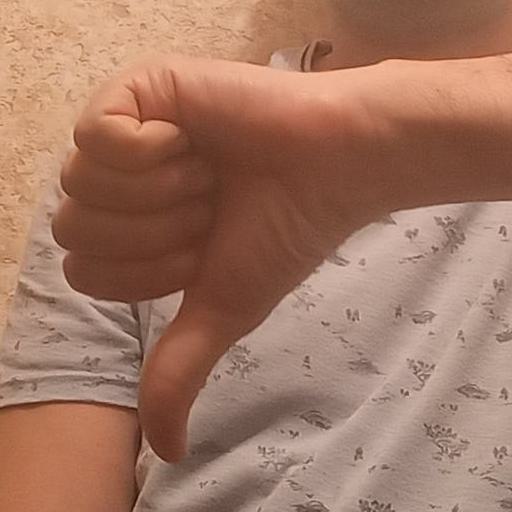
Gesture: dislike